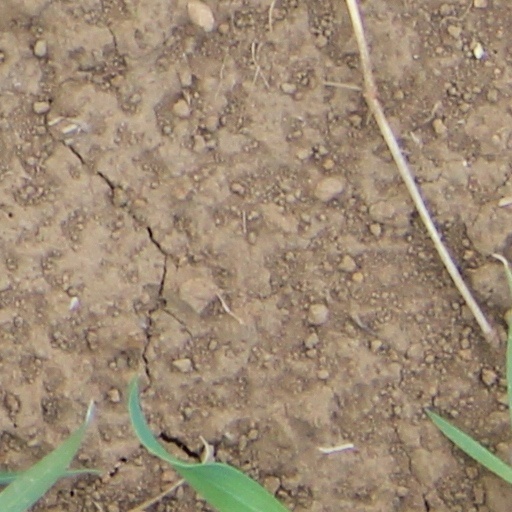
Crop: wheat